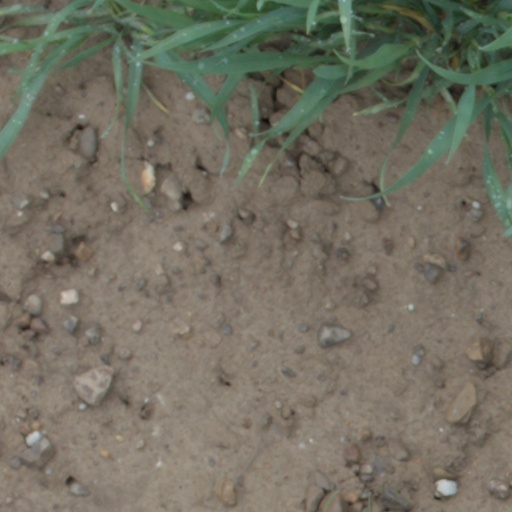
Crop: wheat